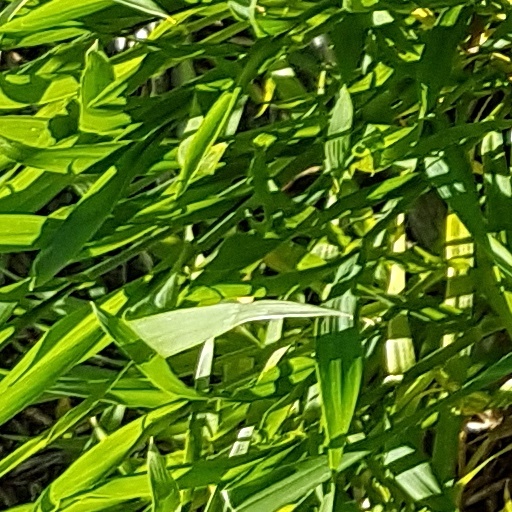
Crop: wheat